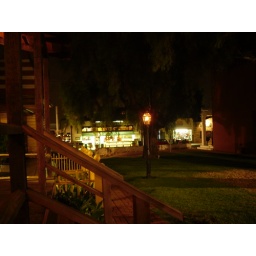
Backyard of the Whaley house looking to the street in front. No Flash.